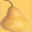
Label: pear